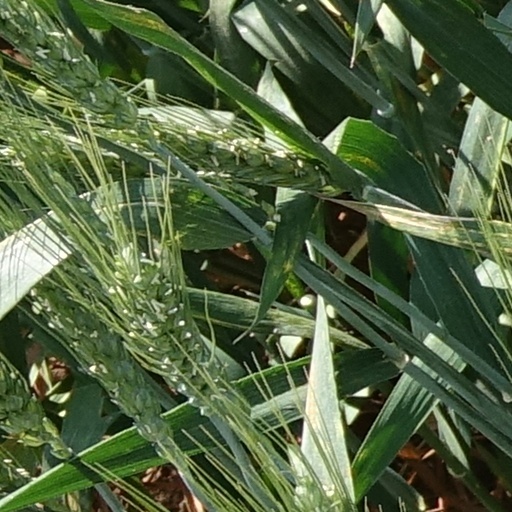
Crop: wheat